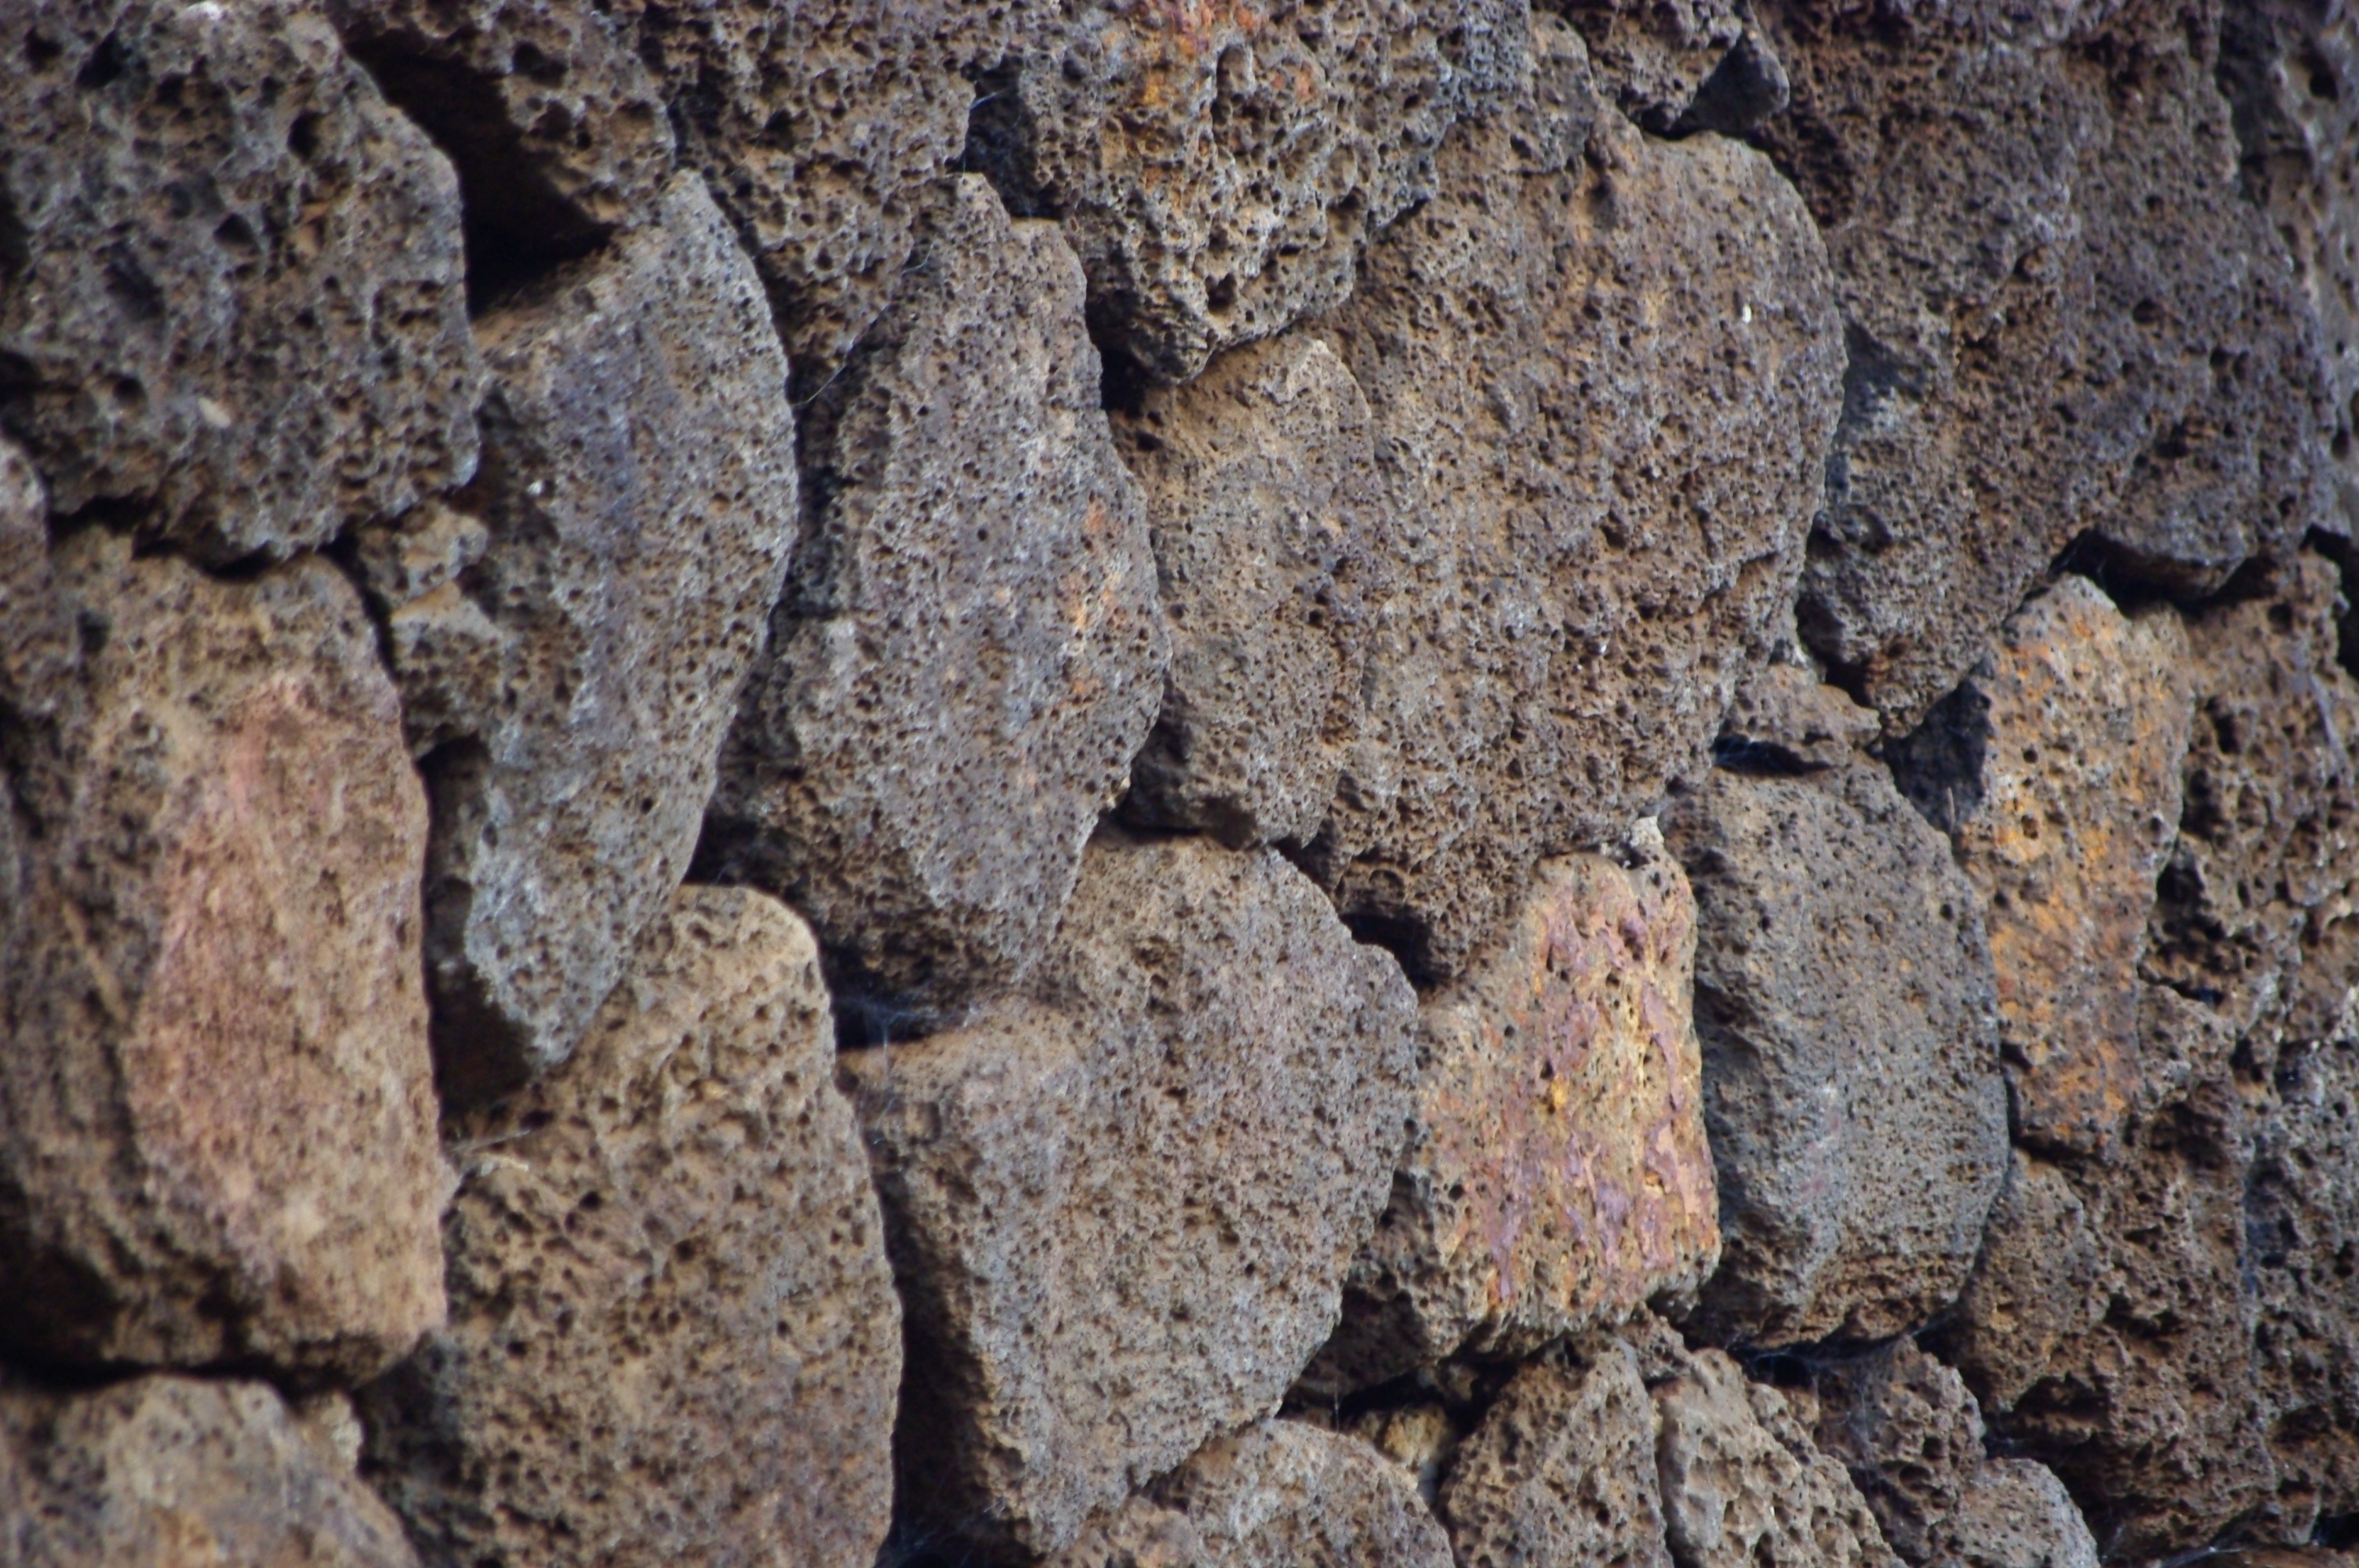
tree, rock, wood, texture, trunk, soil, stone wall, hawaii, material, rock wall, rocks, geology, hawaiian